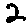
Label: 2